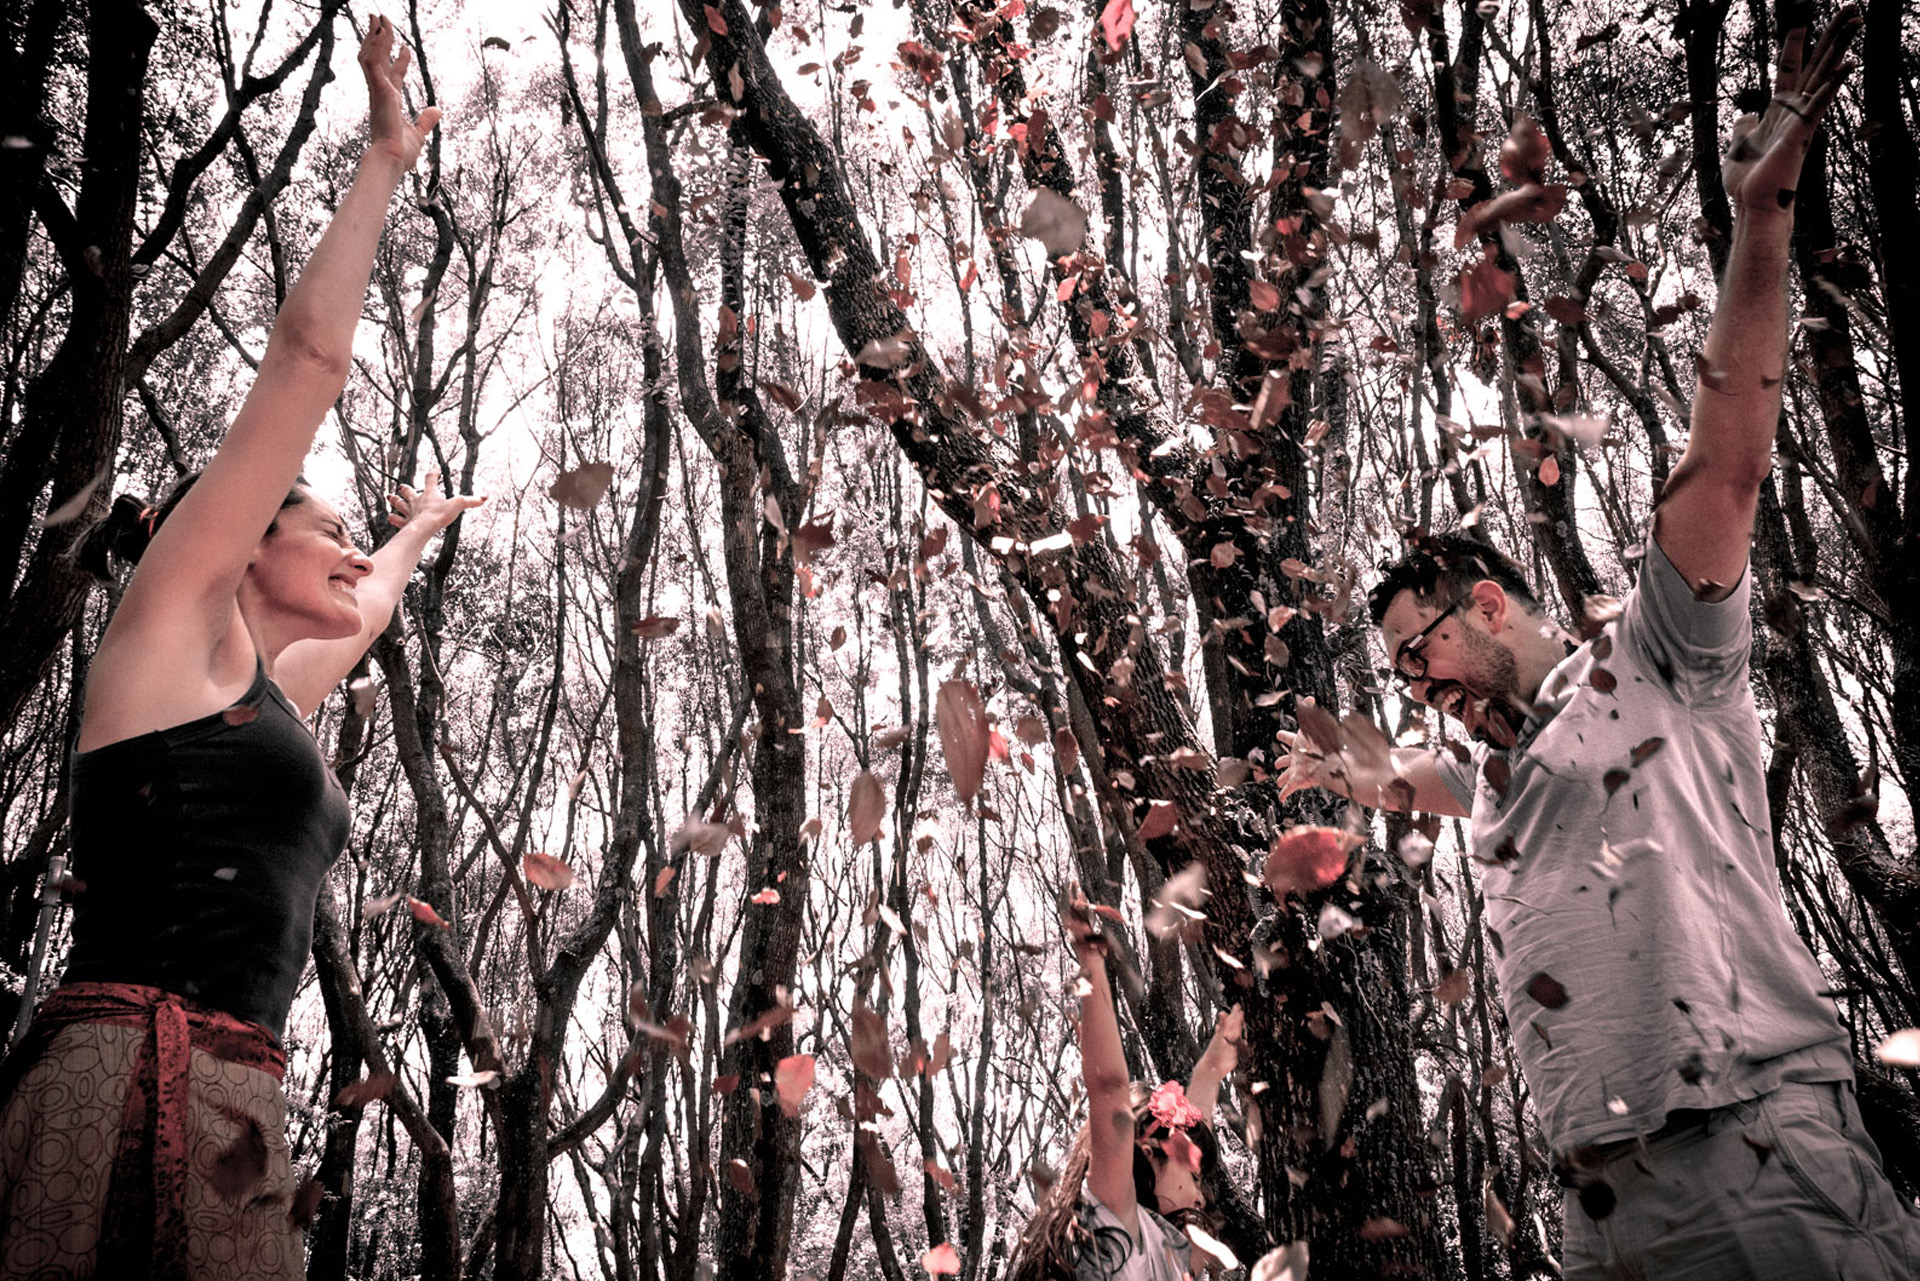
family, happy, tree, woody plant, plant, crowd, girl, fun, recreation, branch